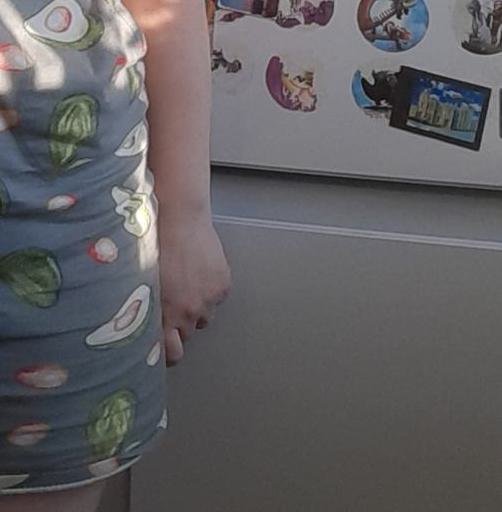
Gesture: no_gesture